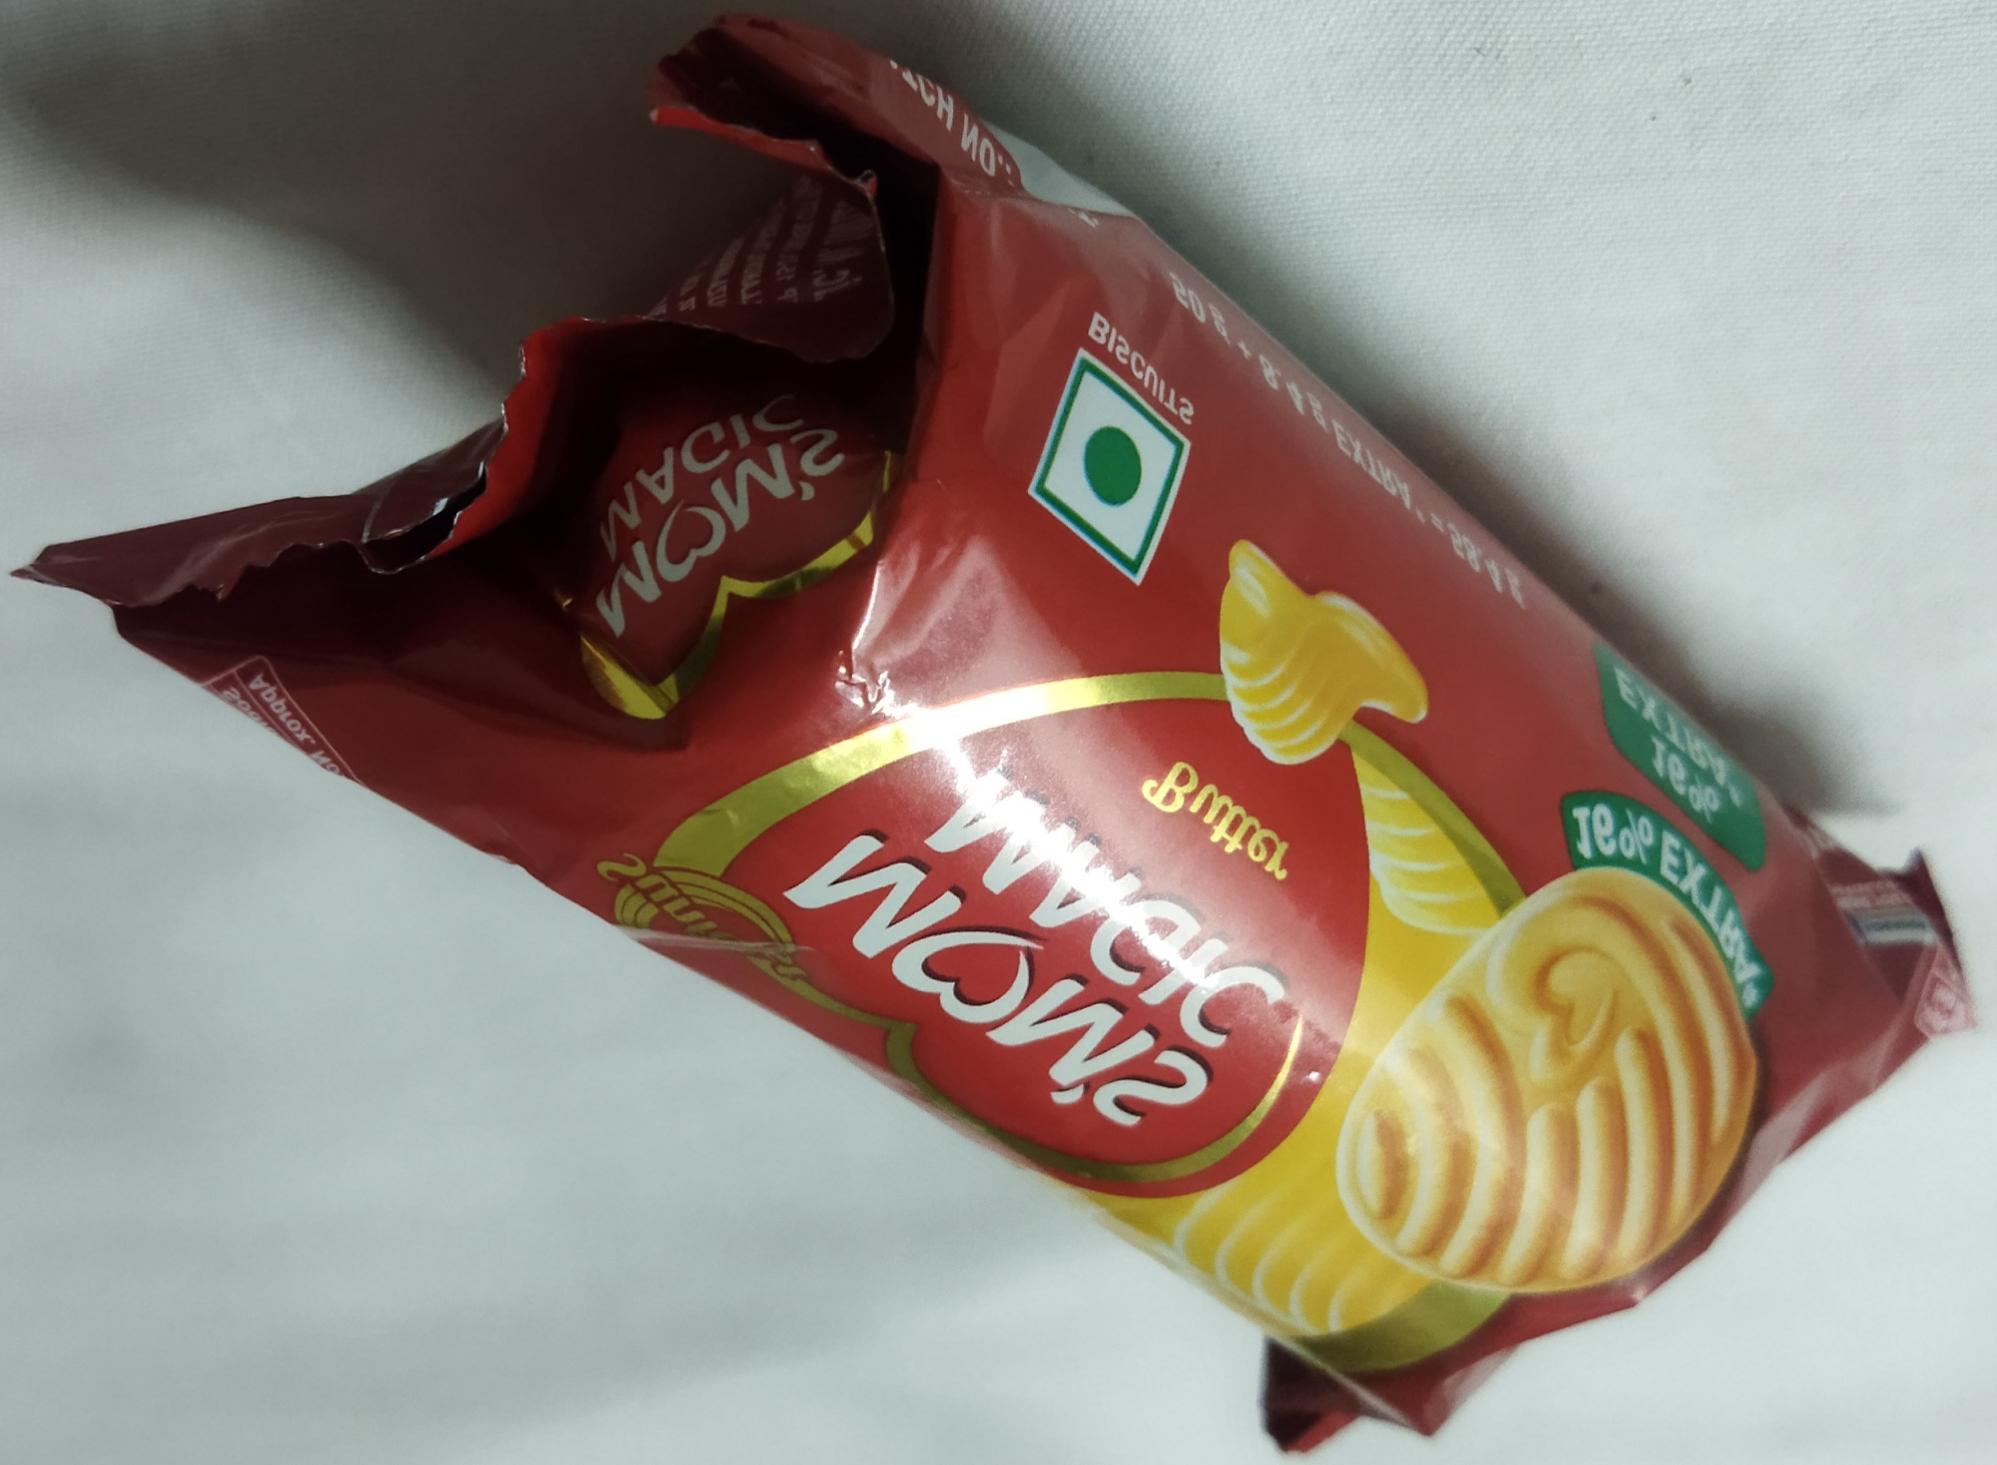
Label: plastics